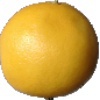
Label: white_grapefruit